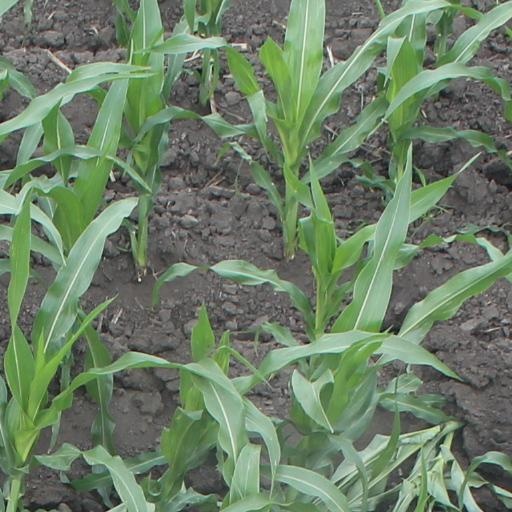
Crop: maize; corn